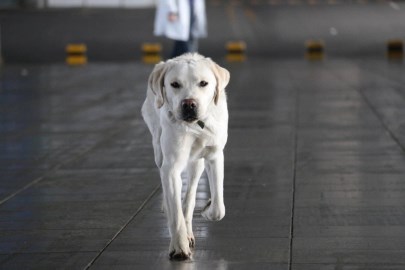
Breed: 3580-n000122-Labrador_retriever